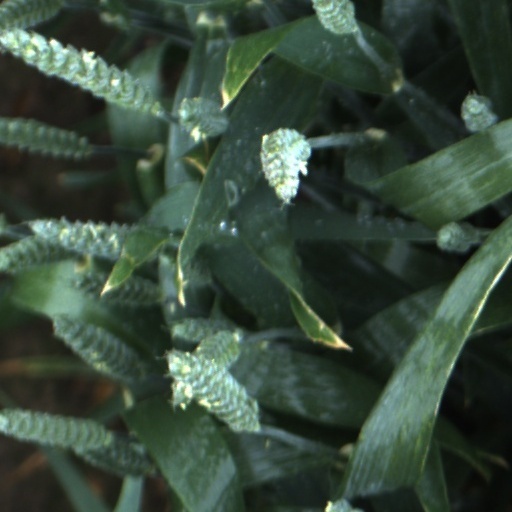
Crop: wheat